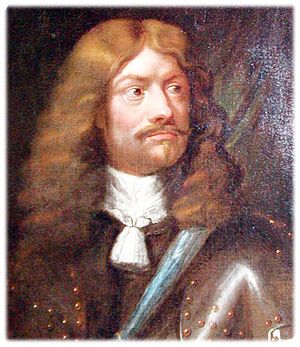
Hannibal Sehested (rigsskatmester) / Litteratur
Hannibal Sehested malet af Karel van Mander (Portrætsamlingen på Frederiksborg Slot)
Hannibal Sehested. Statholder og rigsskatmester. Gift 6. november 1642 med Christian 4.'s og Kirsten Munks datter Christiane.